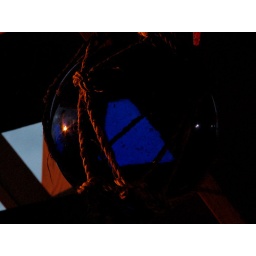
Setting sun reflection on a blue glass float in our backyard